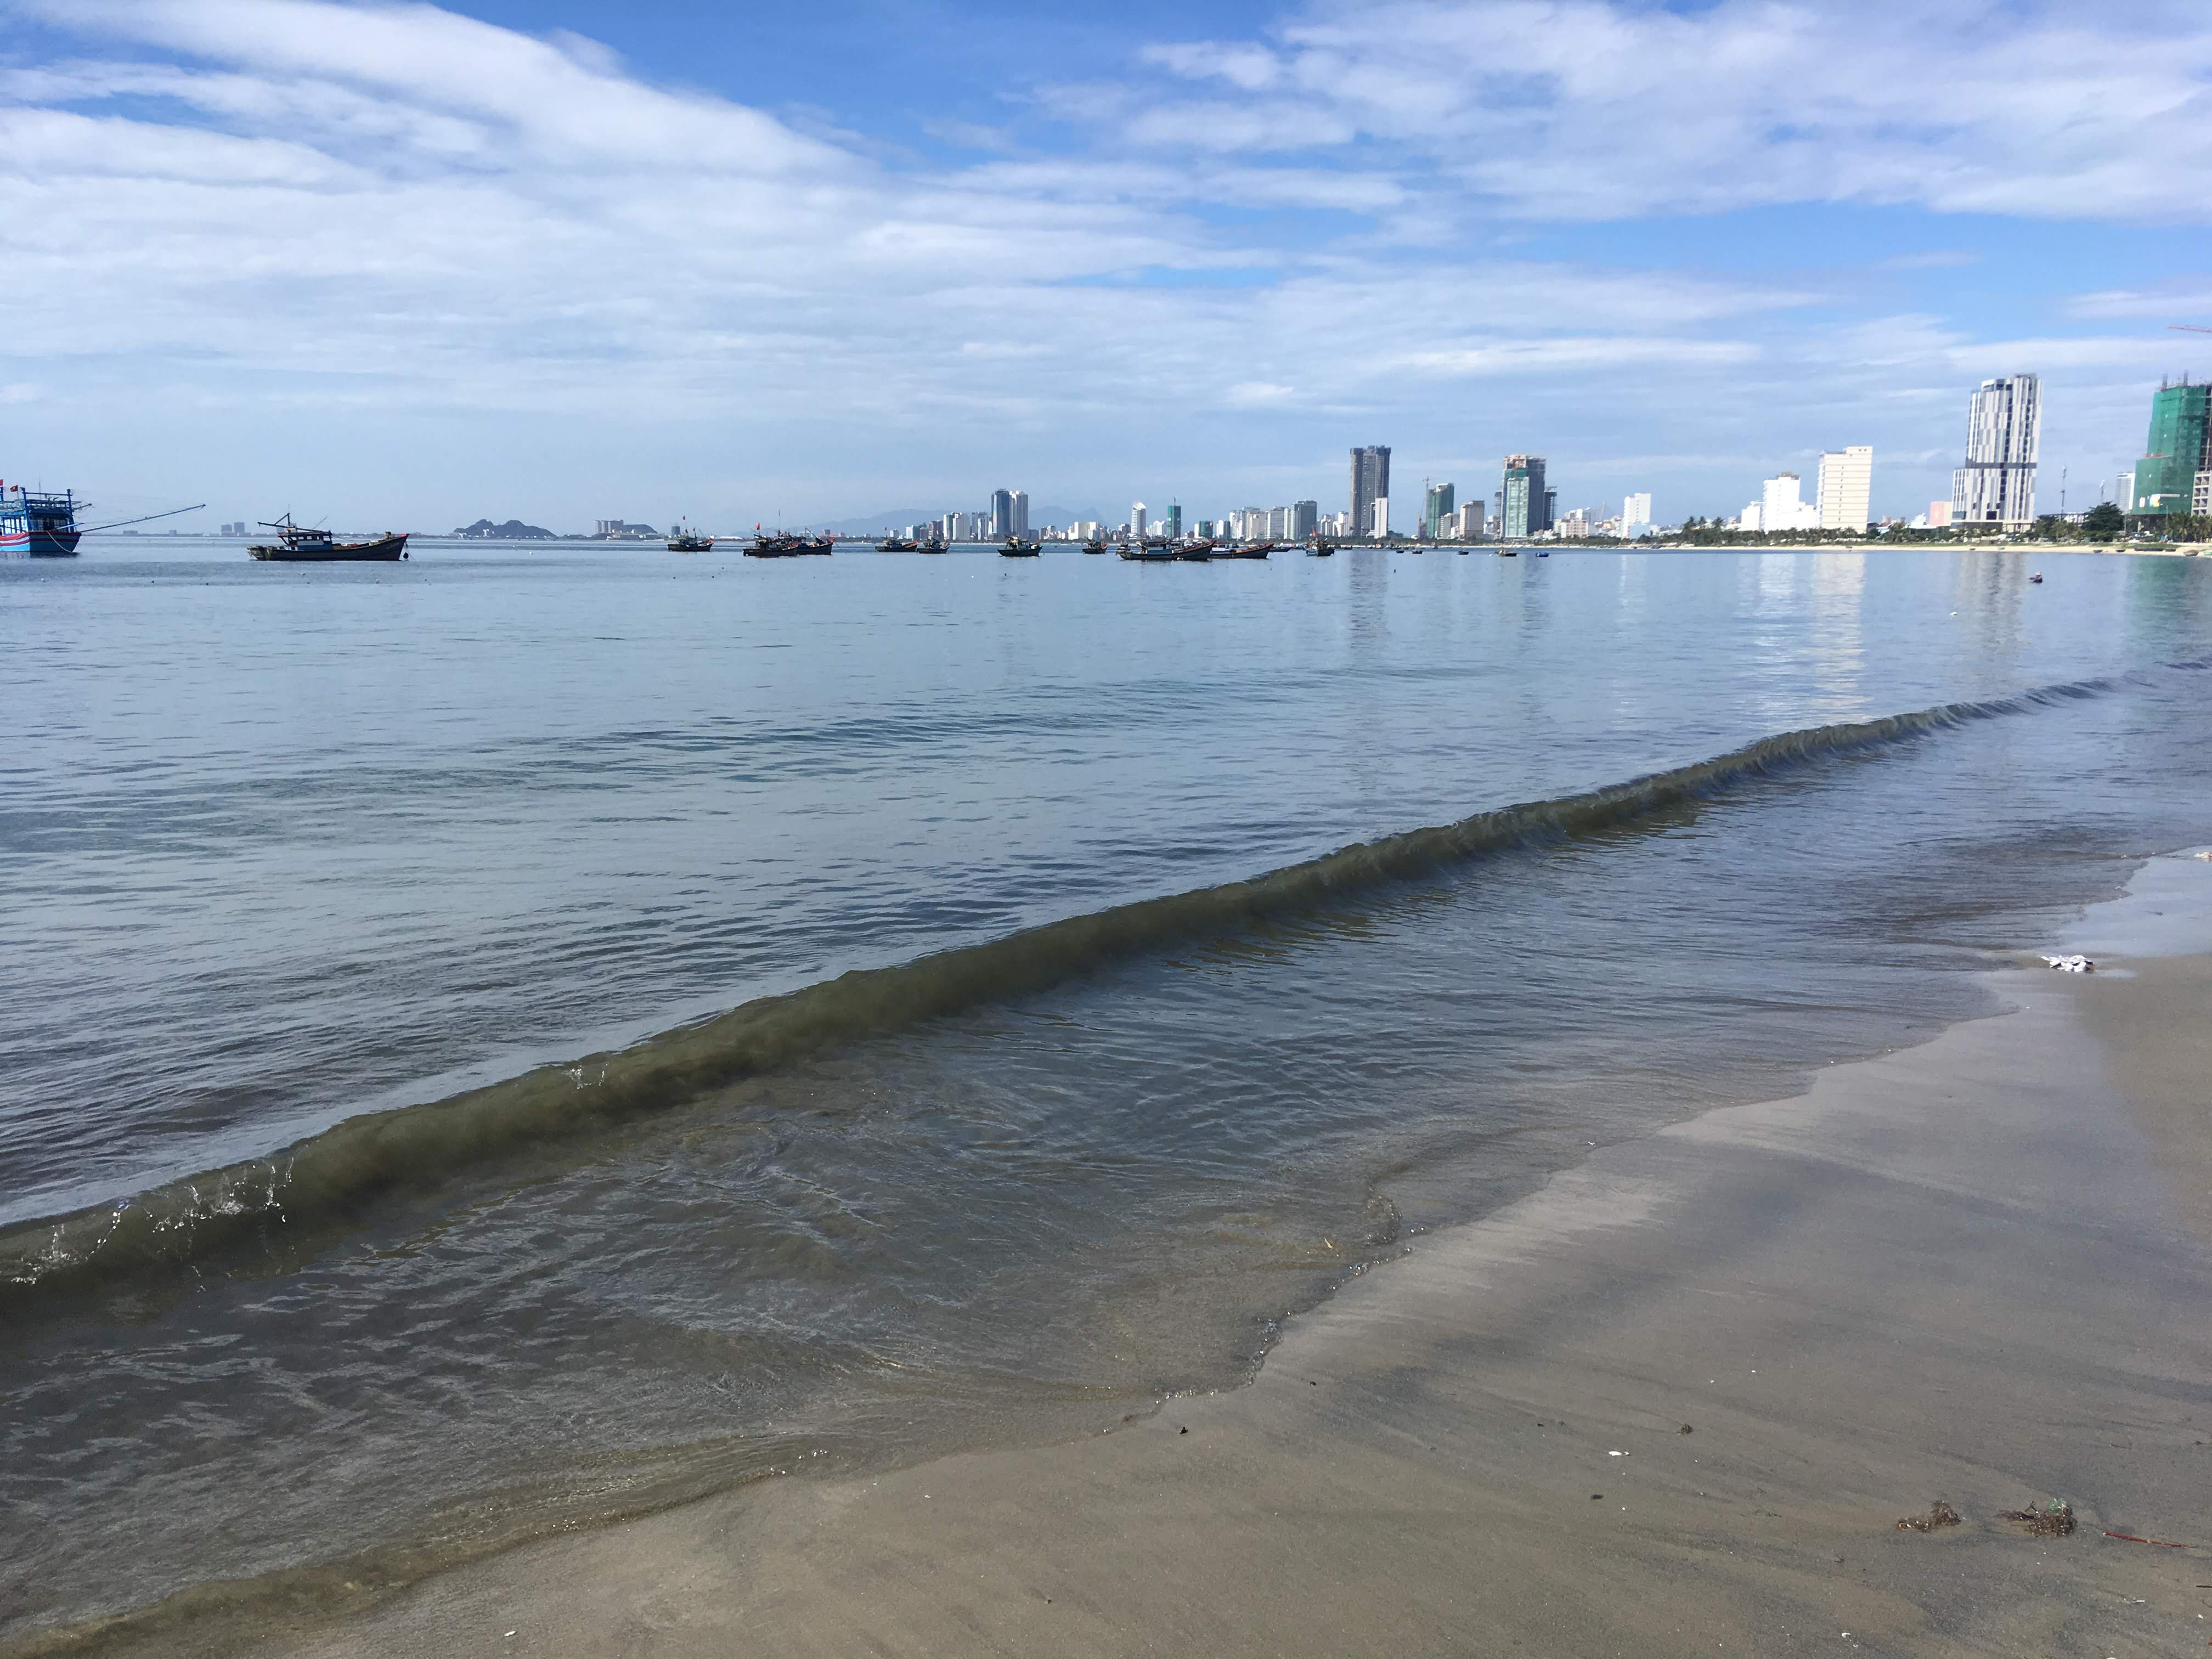
user: text: Cát ở tiền cảnh có màu gì?
assistant: text: Màu be/nâu nhạt

user: text: Thành phố nào xuất hiện ở đường chân trời trong ảnh?
assistant: text: Thành phố xuất hiện ở đường chân trời trong ảnh là Đà Nẵng, Việt Nam.

user: text: Sự hiện diện của nhiều thuyền đánh cá trên biển gợi ý điều gì về cuộc sống của người dân địa phương?
assistant: text: Sự hiện diện của nhiều thuyền đánh cá (cụ thể có thể là ở làng chài Mân Thái, Đà Nẵng) cho thấy hoạt động đánh bắt cá là một phần quan trọng trong sinh kế của cộng đồng địa phương.